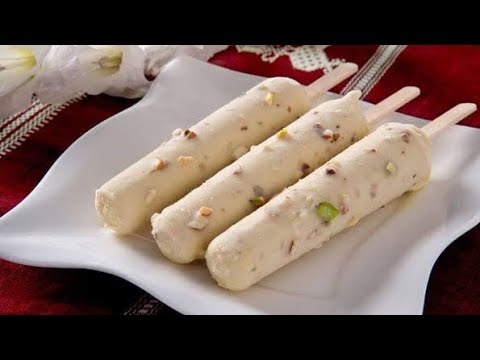
Dish: kulfi